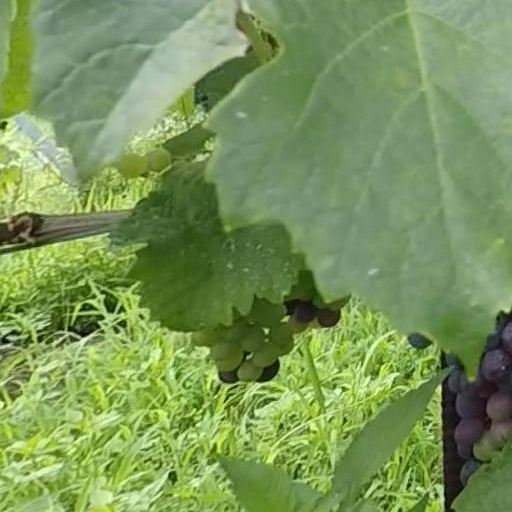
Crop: grape